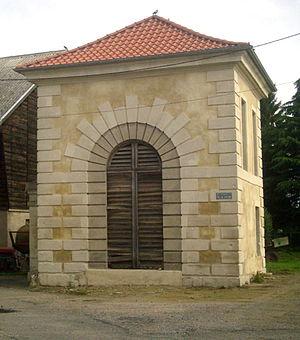
Porte d’entrée de l’ancienne saline royale de Moyenvic
Moyenvic est une commune française située dans le département de la Moselle en région Grand Est. Ancienne place fortifiée, Moyenvic possédait d'importantes salines.